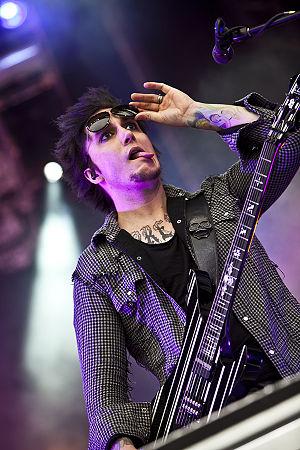
Brian Elwin Haner Jr. dit Synyster Gates ou Syn, est un guitariste et un choriste américain. Il fait partie des groupes de heavy metal Avenged Sevenfold et Pinkly Smooth. Il utilise principalement des guitares Schecter, notamment son modèle noir avec rayures blanches. Il a été nommé Meilleur guitariste métal au monde en 2016 et en 2017 par le magazine Total Guitar.
Avenged Sevenfold est un groupe de heavy metal américain, originaire de Huntington Beach, en Californie. Le groupe a longtemps été un pilier de la scène underground californienne avant d'évoluer vers une musique plus mélodique qui a permis au groupe de connaître le succès avec l'album City of Evil et l'album homonyme Avenged Sevenfold. Fondé par M. Shadows, Zacky Vengeance, The Rev et Matt Wendt à la fin des années 1990, la composition actuelle du groupe est : M. Shadows au chant, Synyster Gates à la guitare solo, Zacky Vengeance à la guitare rythmique, Johnny Christ à la basse et Brooks Wackerman à la batterie.